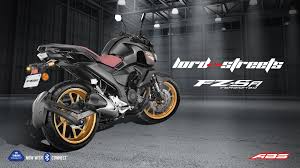
Vehicle type: Motorcycles